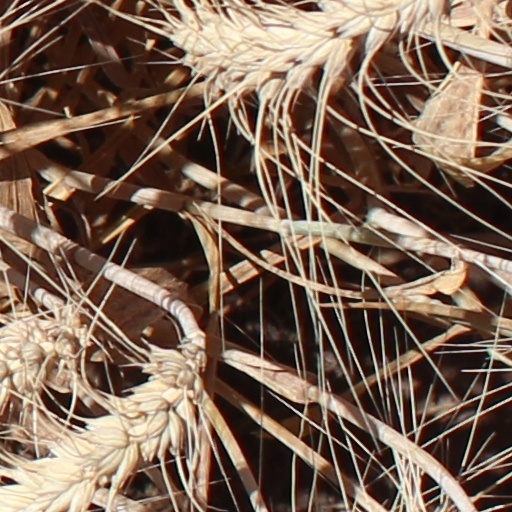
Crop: wheat